KDGE

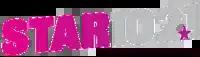
Logo for "Star" used during November/December 2016; alternate version is red and green, with a Santa hat over the S.

On November 16, 2016, at 3 pm, after playing "Out of My League" by Fitz and the Tantrums, KDGE began stunting with a continuous loop of "Closing Time" by Semisonic (for the first few hours, it was interspersed with "It's the End of the World as We Know It (And I Feel Fine)" by R.E.M.), while redirecting Edge listeners to KEGL and that a new format would debut the following day at 5 p.m. on KDGE. At that time, the station shifted the stunting to Christmas music with the new branding of "Star 102.1". The first song played under the Christmas music stunting was "Last Christmas" by Wham!. At Midnight on December 26, after playing "Same Old Lang Syne" by Dan Fogelberg, KDGE officially debuted their permanent Mainstream Adult Contemporary format (under the "Star" branding), with "Lucky Star" by Madonna as the first song played. The flip brought the format back to the Dallas-Fort Worth media market for the first time since 2014, when former longtime AC station KVIL evolved to Hot AC, and then to Top 40/CHR. KVIL has since flipped to Alternative as "Alt 103.7", picking up the same format one year after KDGE dropped the format.